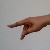
The image shows a hand gesture representing the letter 'P' in Indian Sign Language.